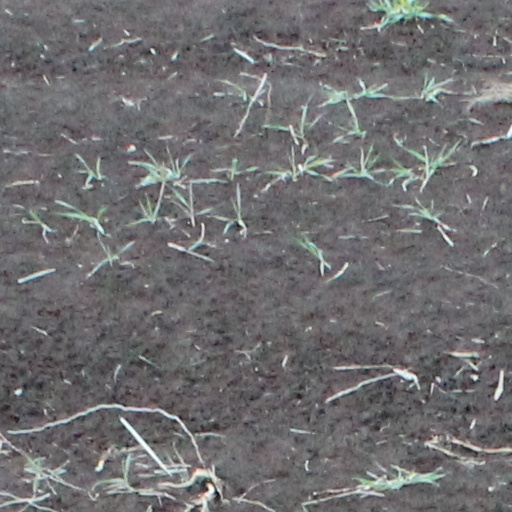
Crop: wheat